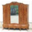
Label: wardrobe